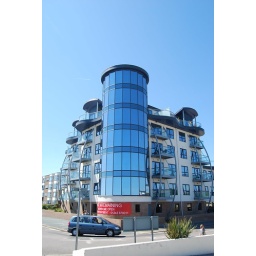
This building is by Butlins in Bognor. I liked the architecture and facade so thought a picture was in order.